Perth (China Wall) Commonwealth War Graves Commission Cemetery

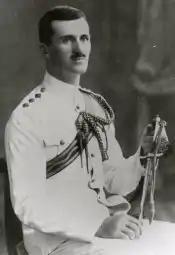
Maj. William Henry Johnston VC, Royal Engineers (UK).

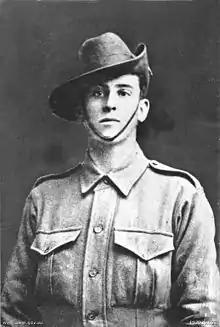
2nd Lt Frederick Birks VC MM, Australian Imperial Force.

This cemetery contains the burial places of two Victoria Cross recipients: